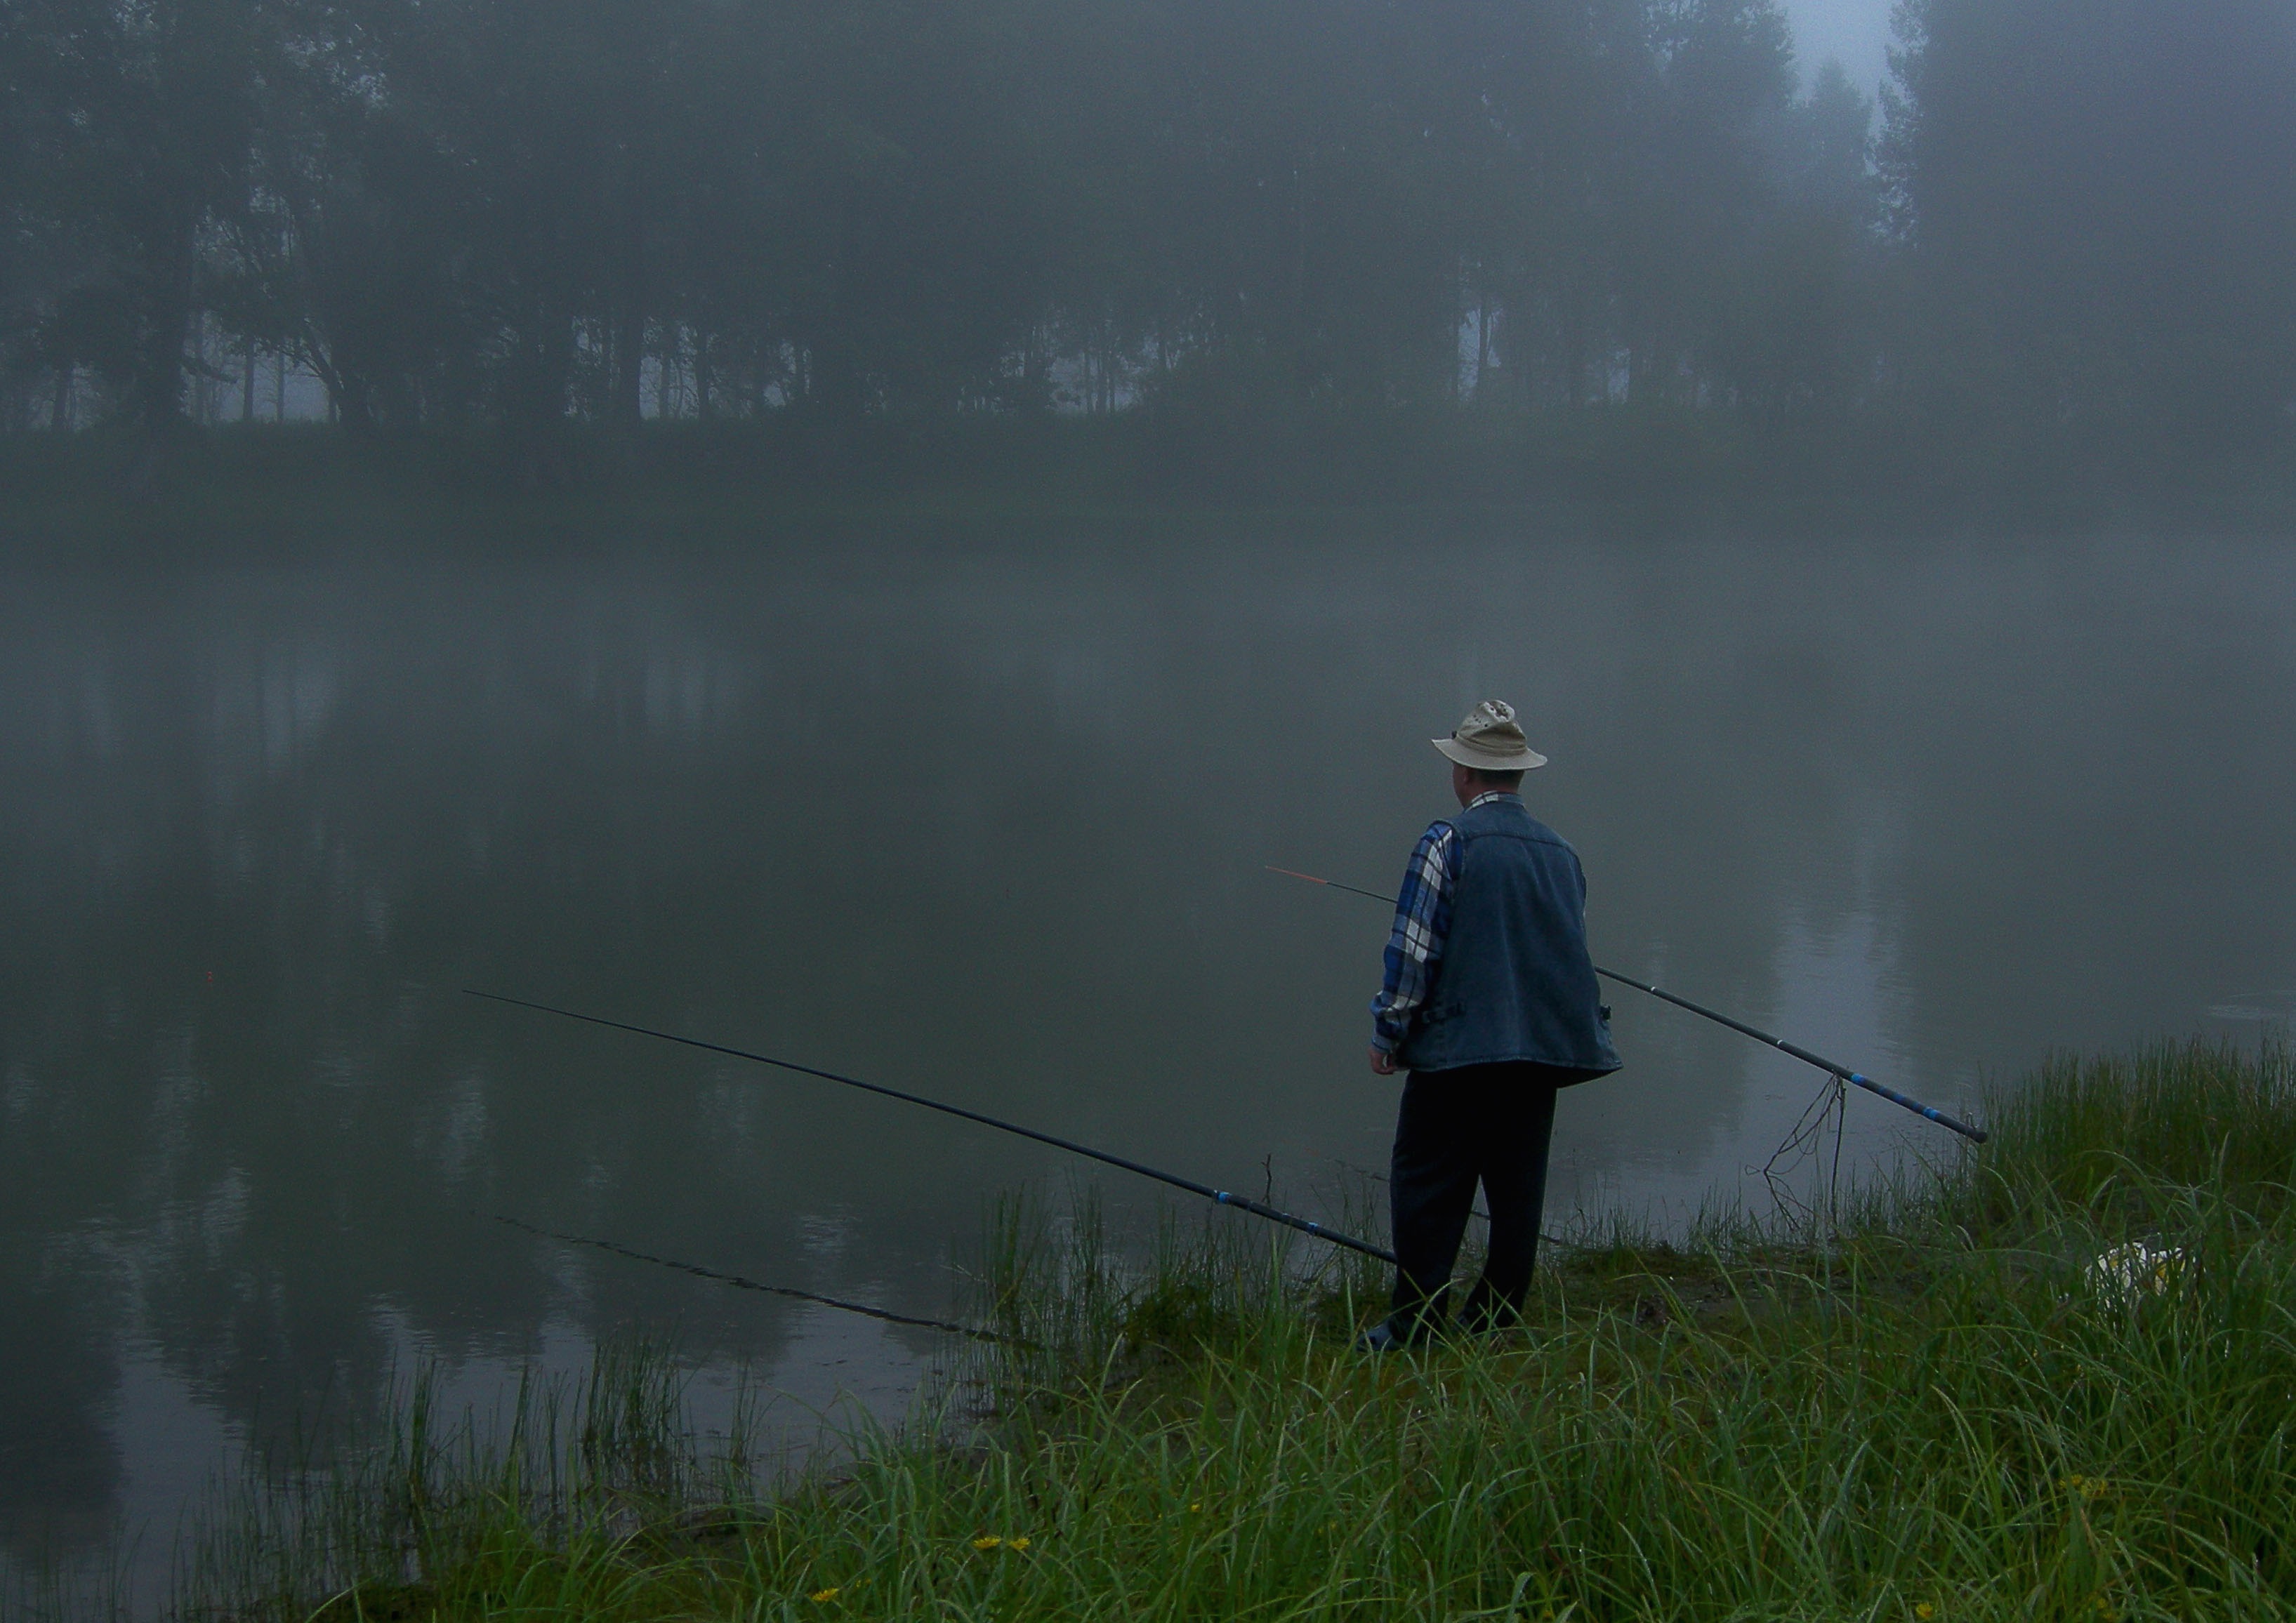
water, nature, mountain, fog, mist, morning, lake, reflection, fishing, weather, sorrow, loch, atmospheric phenomenon, recreational fishing